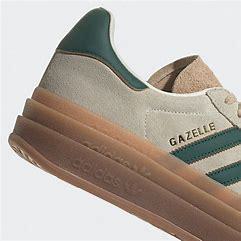
Brand: Adidas
Model: Gazelle Bold